Yabu Meizan

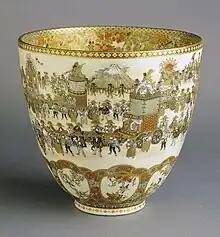
Bowl painted and gilded, c. 1910

Yabu Meizan was born on January 20, 1853, in Nagahori, Osaka. In 1880 he opened his workshop in Osaka, employing and training artists. Wares were brought from the kiln of Chin Jukan in Satsuma Province to Osaka to be decorated. The American art museum founder Charles Parsons recounts a visit to Meizan's workshop in his book "Notes of a Trip around the World in 1894 and 1895"."He is very celebrated. He had 17 men and boys at work, all decorating. He makes the designs and watches them carefully in executing the work. Some are very wonderful workers. All is order, neatness and silence, no words spoken."